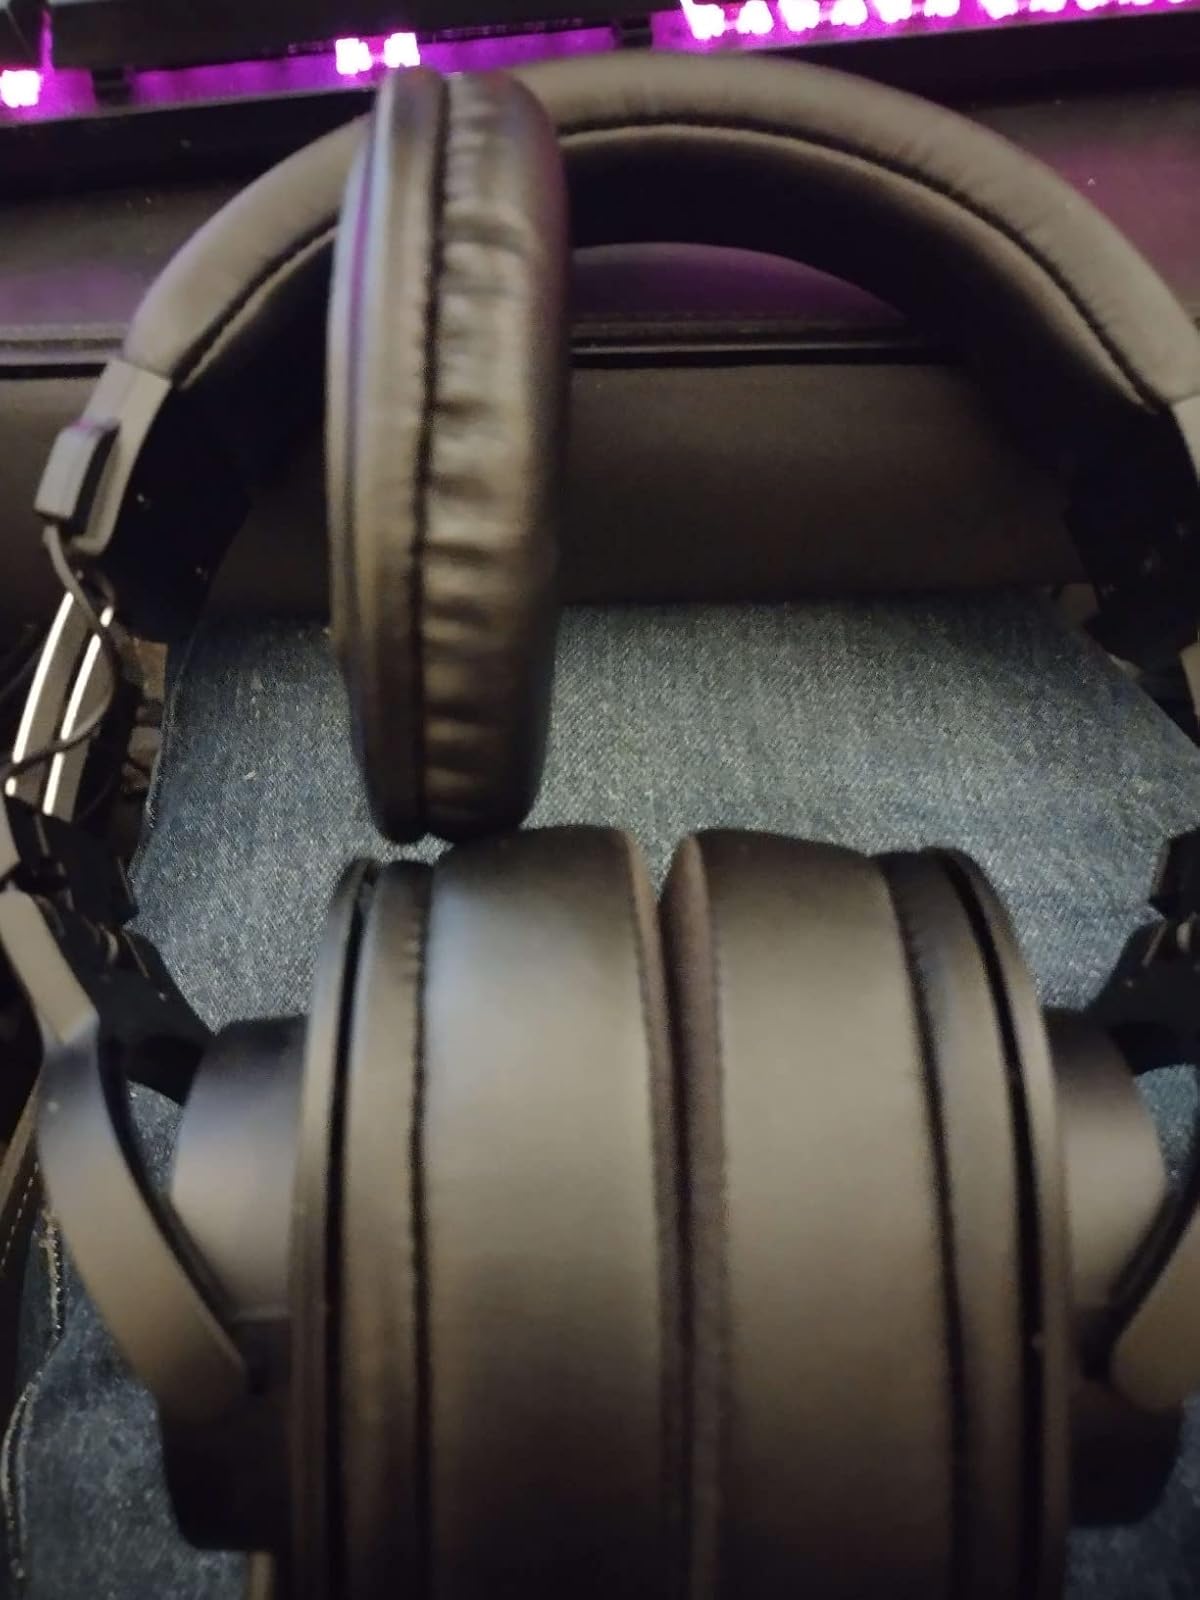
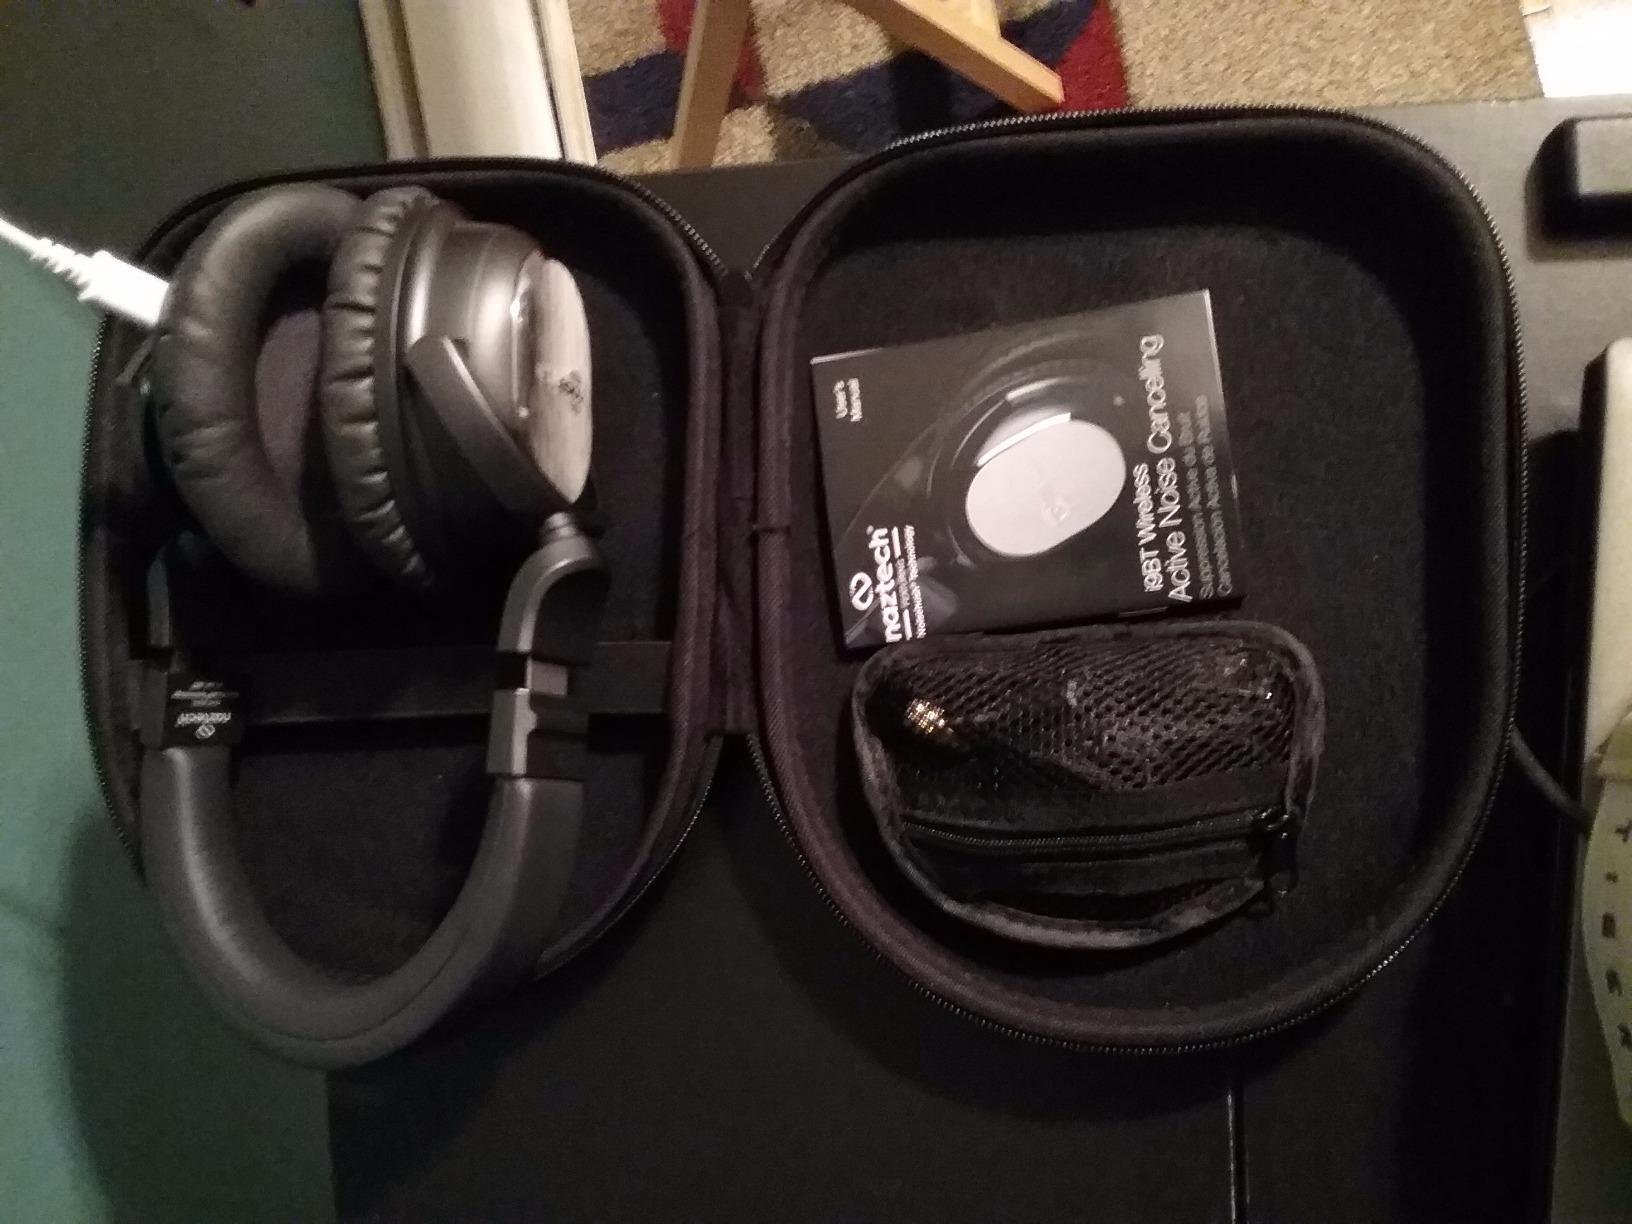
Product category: headphones
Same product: no